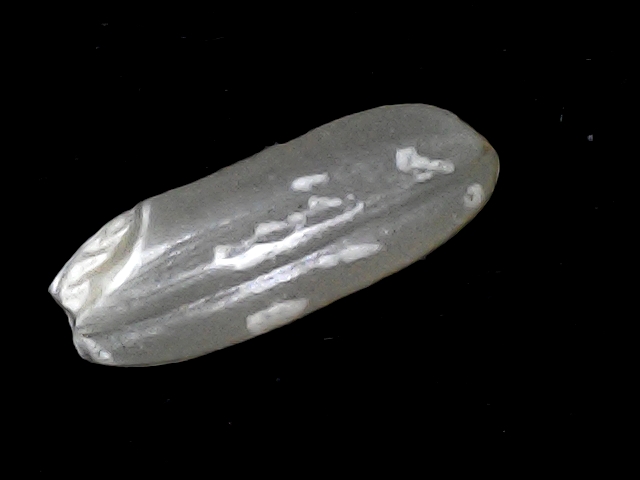
Rice variety: BD51